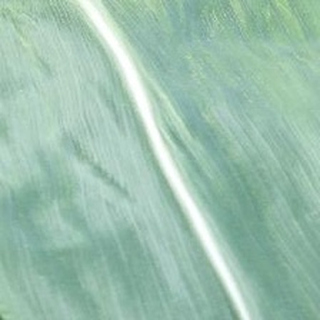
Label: healthy_corn